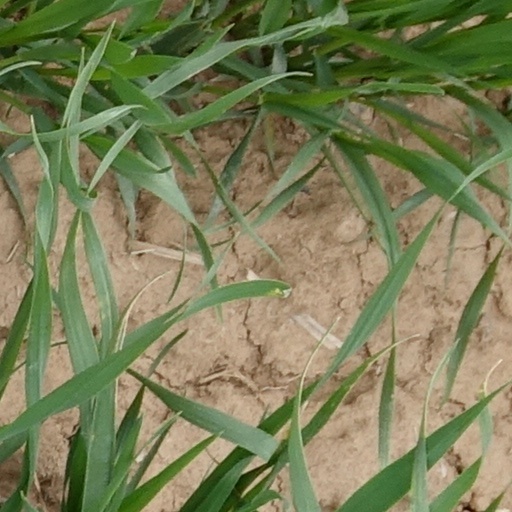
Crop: wheat